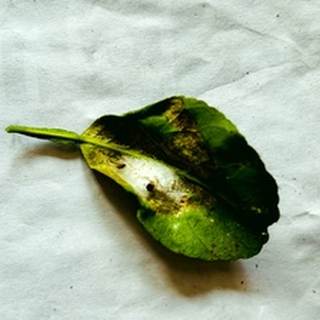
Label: lemon_spider_mites